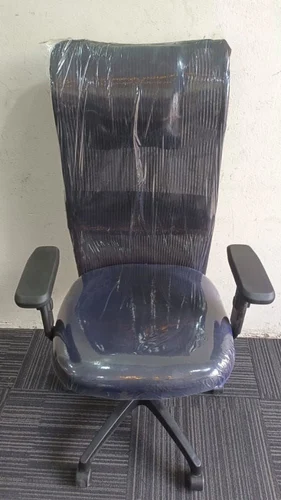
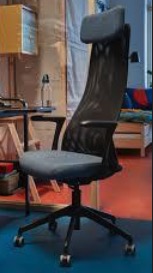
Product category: items_chair
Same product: no